Fargo-Moorhead Area Diversion Project

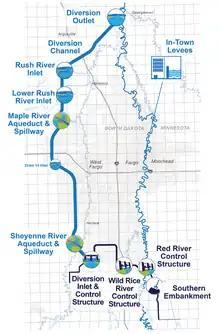
A map of the FM Area Diversion Project.

The Fargo-Moorhead (FM) Area Diversion project, officially known as the Fargo-Moorhead Metropolitan Area Diversion Flood Risk Management Project, is a large, regional flood control infrastructure project on the Red River of the North, which forms the border between North Dakota and Minnesota and flows north to Lake Winnipeg in Manitoba, Canada.